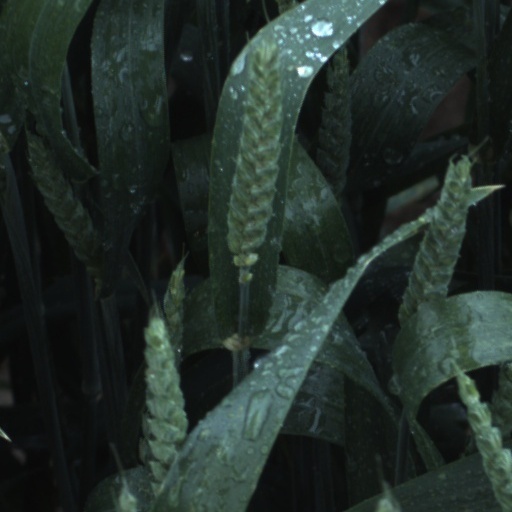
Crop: wheat